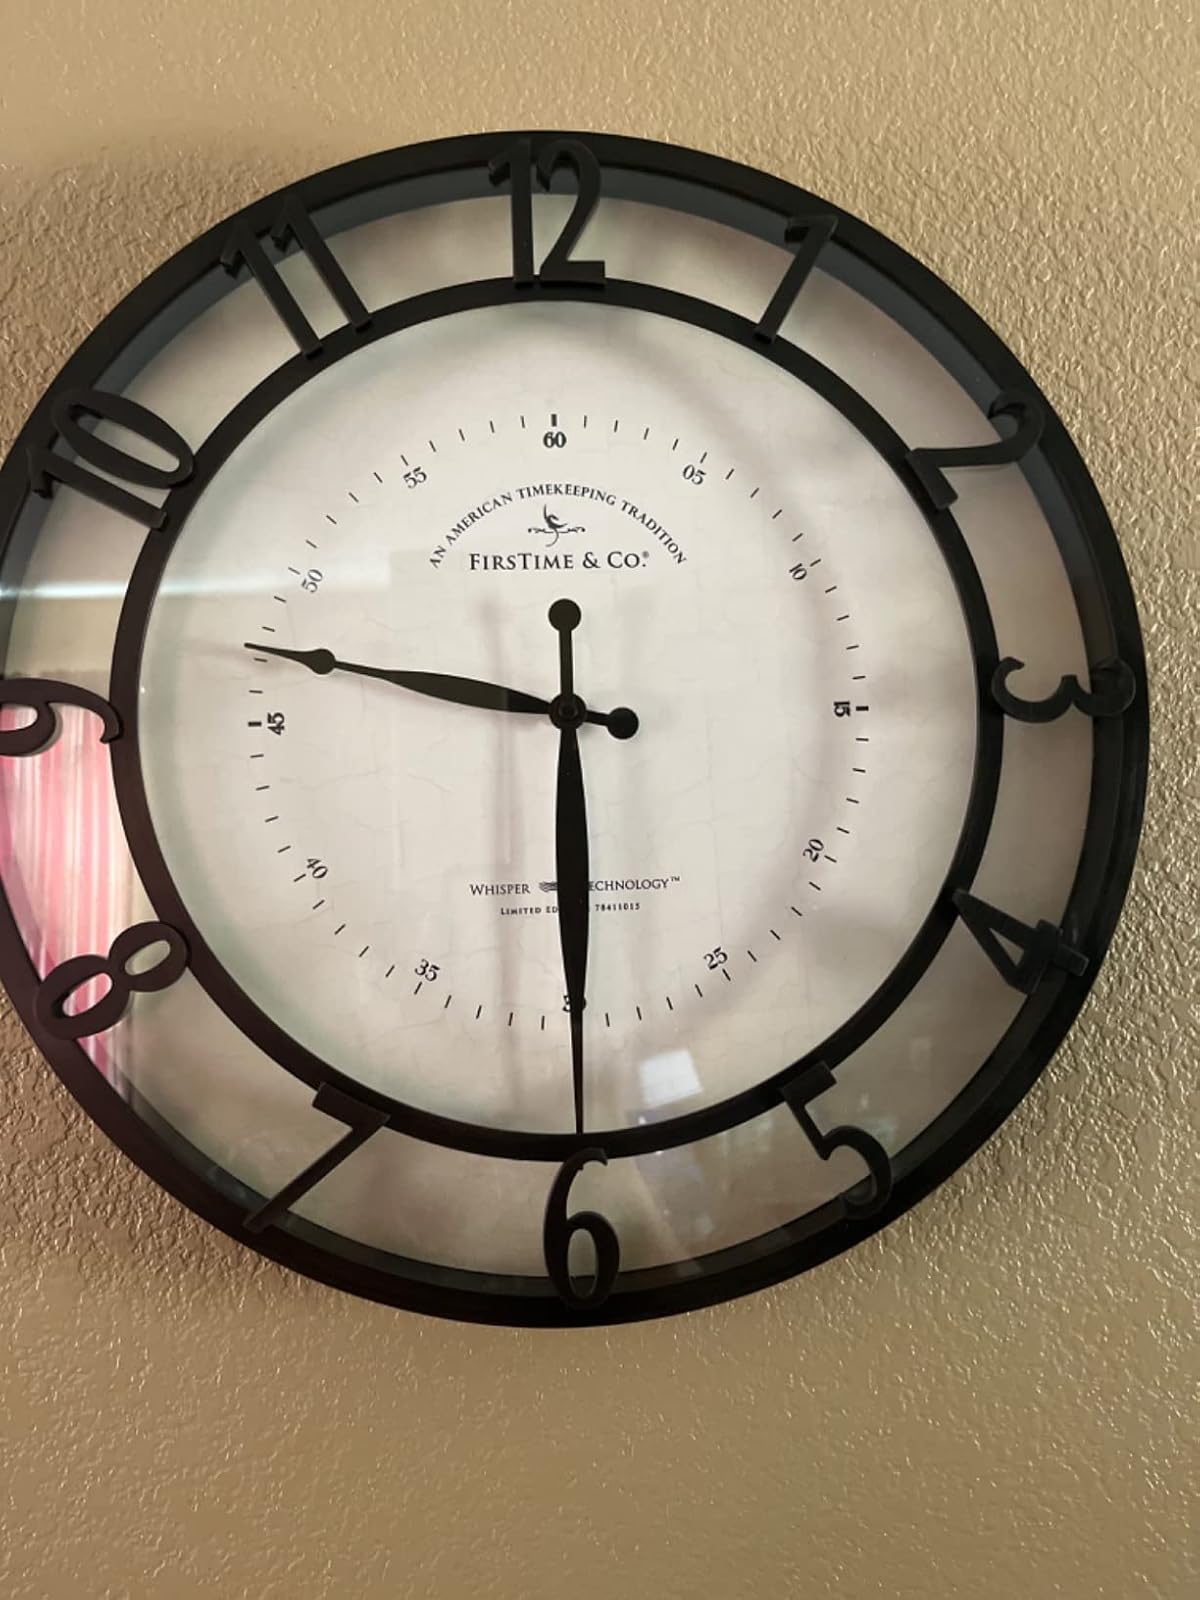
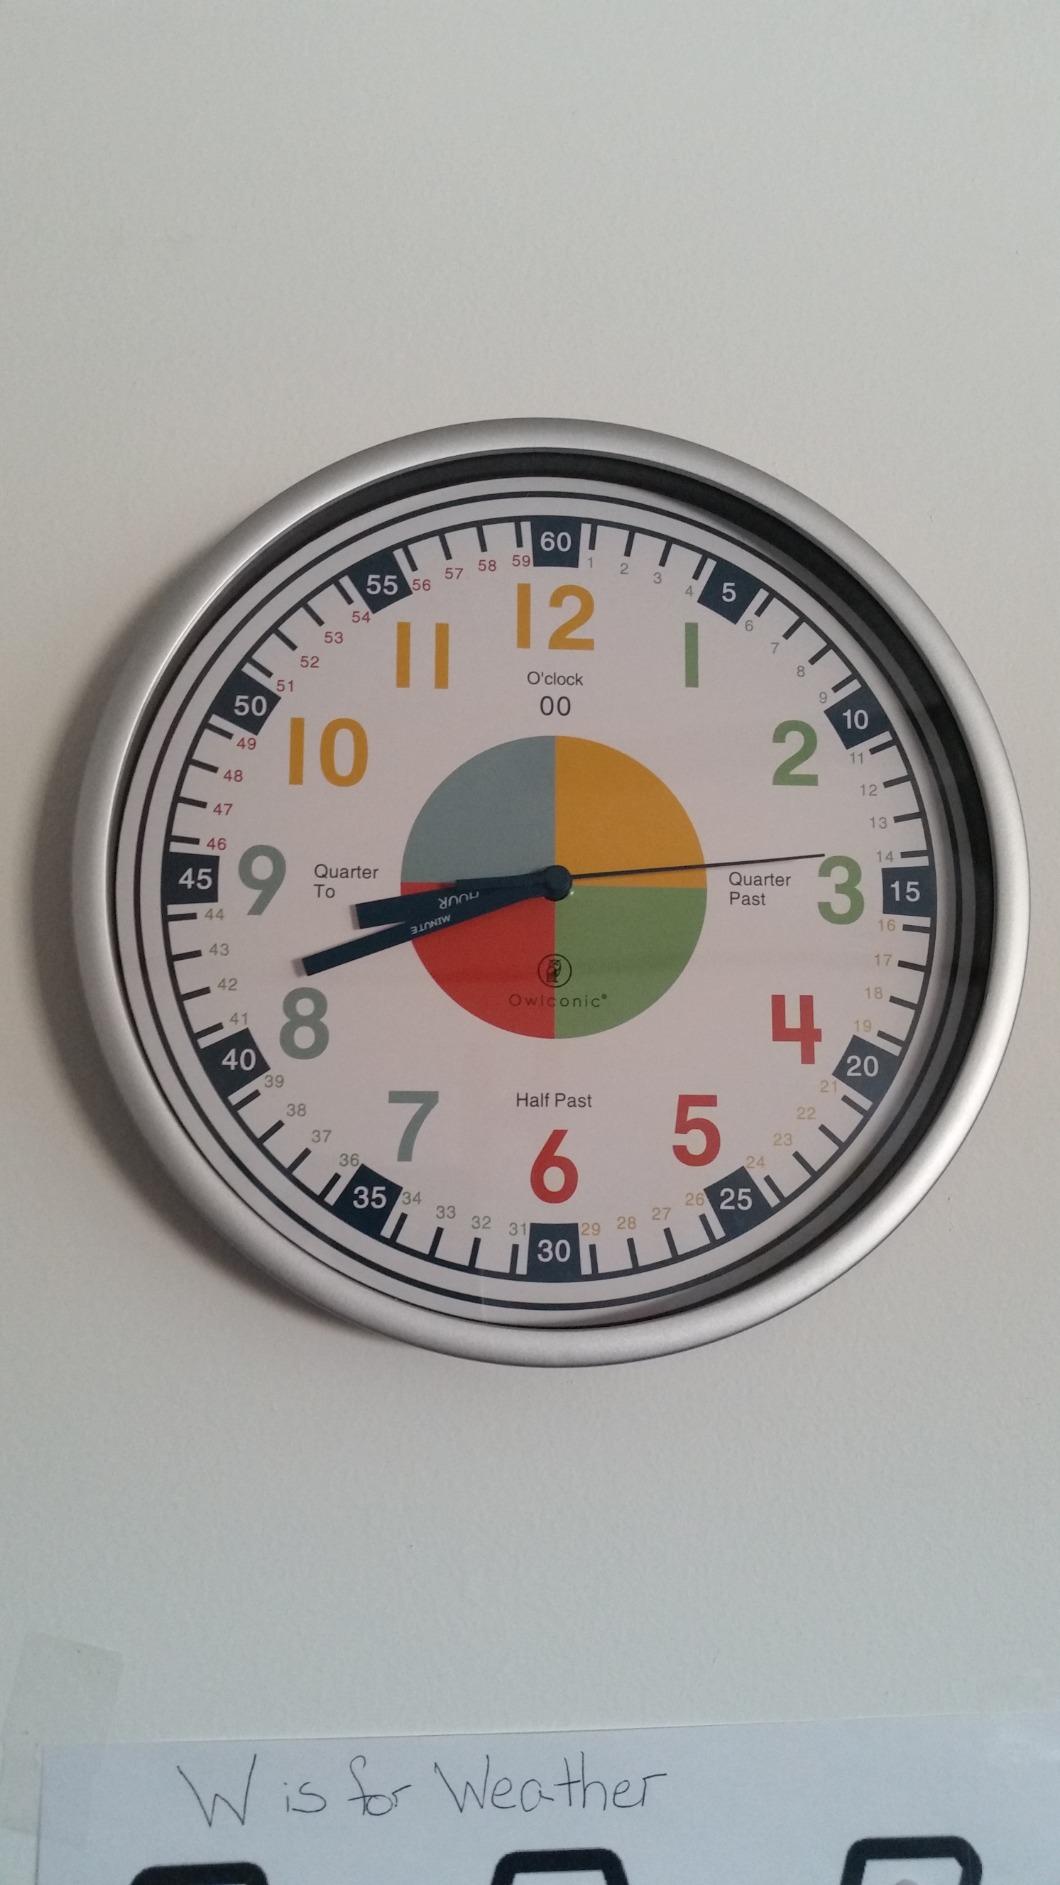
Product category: clock
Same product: no